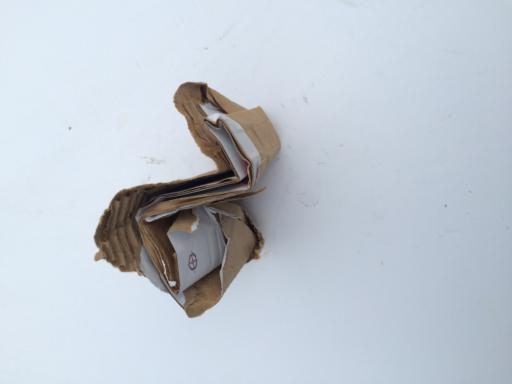
Waste category: cardboard